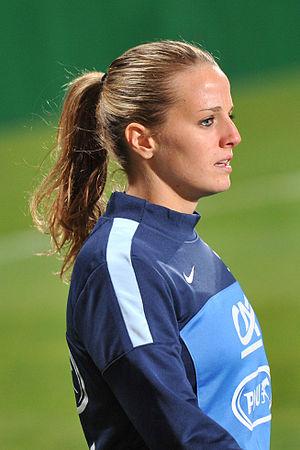
Sandie Toletti, née le 13 juillet 1995 à Bagnols-sur-Cèze dans le Gard, est une footballeuse internationale française évoluant au poste de milieu de terrain au Levante UD en Primera División.